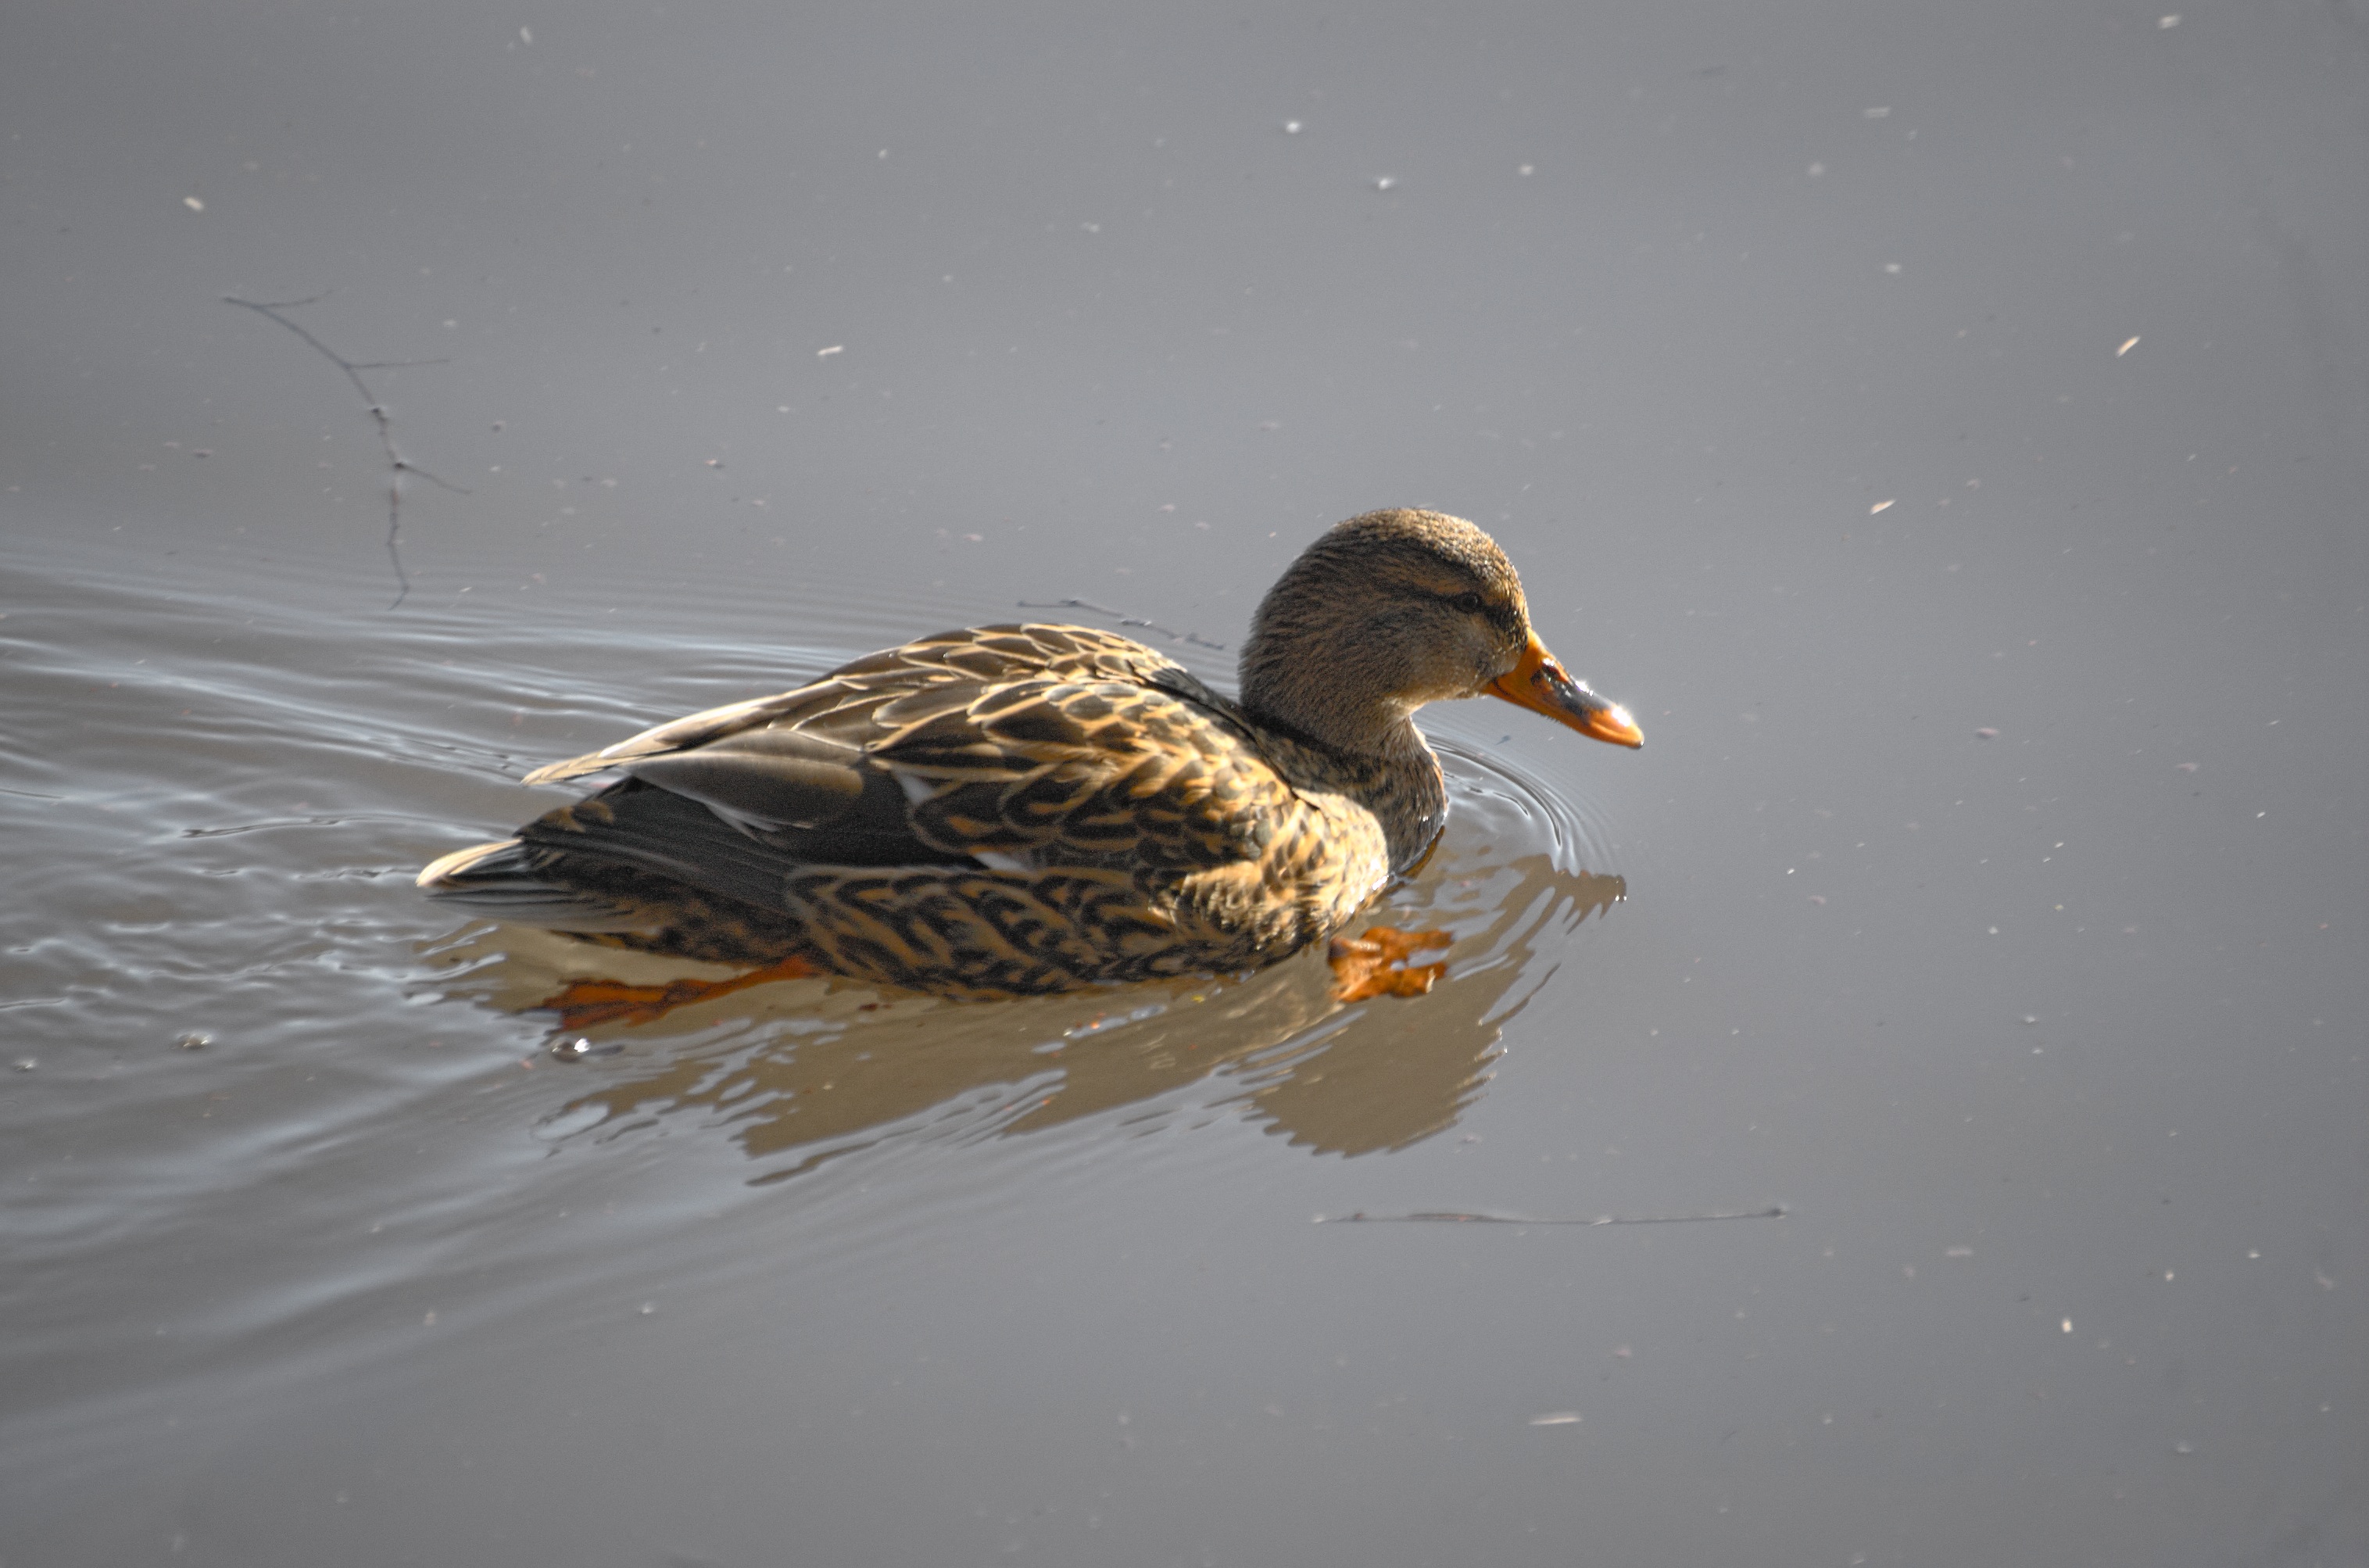
bird, duck, ducks geese and swans, mallard, beak, vertebrate, water bird, fauna, waterfowl, wildlife, reflection, seaduck, poultry, canard, wing